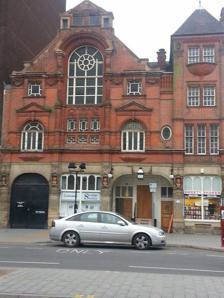
Building: Leicester Secular Hall
Country: United Kingdom
Year built: 1881
52°38′10.77″N 1°7′43.97″W / 52.6363250°N 1.1288806°W / 52.6363250; -1.1288806 The Leicester Secular Hall in 2015. Building in Leicester,  UK. Leicester Secular Hall General information Architectural style Free Flemish Renaissance Address The Secular Hall, 75 Humberstone Gate, Leicester, LE1 1WB, UK. Coordinates 52°38′11″N 1°07′44″W / 52.636325°N 1.128842°W / 52.636325; -1.128842 Current tenants Leicester Secular Society Opened 1881 Client Leicester Secular Hall Co. Ltd; Leicester Secular Society Owner Leicester Secular Society Design and construction Architect(s) W. Larner Sugden Leicester Secular Hall is a Grade II listed building in Leicester , England. It was built in 1881 for the city's Secular Society . The Leicester Secular Hall Co. Ltd was formed for its construction. The lead shareholder was Josiah Gimson , an engineer and councillor. Ownership of the Hall subsequently passed to the Leicester Rationalist Trust . The building is located in the centre of Leicester at 73 and 75 Humberstone Gate. It was designed by W Larner Sugden of Leek, Staffordshire . The frontage contains five busts depicting, in chronological order, Socrates , Jesus , Voltaire , Thomas Paine , and Robert Owen . History It was claimed by F.J. Gould that the building of the hall was proposed in 1872 after George Holyoake (who coined the word " secularism ") was refused the use of a public room for a lecture. However, Ned Newitt argues there is no evidence to support this claim; secularist had also meet regularly in public halls in Leicester since 1868 without issue. Instead, Newitt suggest the inspiration came from articles Holyoake published in 1871 where he laid out plans  for a series of Secular Halls across the country. Leicester secularists liked the idea and thought it would attract public interest. The hall was opened on Sunday 6 March 1881. Josiah Gimson, Charles Bradlaugh and Annie Besant gave speeches. Edward Aveling , George Bernard Shaw and William Morris are among the many radical thinkers who have spoken there. Architecture The Secular Hall was designed by William Larner Sugden (1850-1901). Sugden was a Secularist and was chosen by Josiah Gimson. Sugden had worked for his father, also an architect, in Leek where he had encountered the ideas of William Morris (Morris was studying textile dyeing in Leek during the 1870s). Sugden's designs are described as 'Free Flemish Renaissance' in the Historic England listing. Non-Gothic styles, like Queen Anne, had been used for Leicester civic buildings in this period to distinguish them from the buildings of the established Anglican Church. Current plans The ground floor was partially refurbished and accessible toilets installed in 2013 funded by the members of Leicester Secular Society and Biffa . There are ambitious plans, with assistance from Heritage Lottery Fund grants, to fully refurbish the building to meet modern standards, including disabled access to the upper floors. [ needs update ] References ^ a b c "THE SECULAR HALL, Non Civil Parish - 1074752 | Historic England" . historicengland.org.uk . ^ Newitt, Ned (2022). The Secular Hall: a History . Leicester: Leicester Pioneer Press. p. 8. ISBN 9780955282577 . ^ Newitt, Ned (2022). The Secular Hall: a History . Leicester: Leicester Pioneer Press. pp. 8– 10. ISBN 9780955282577 . ^ Newitt, Ned (2022). The Secular Hall: a History . Leicester: Leicester Pioneer Press. pp. 29– 30. ISBN 9780955282577 . ^ a b Newitt, Ned (2022). The Secular Hall: a History . Leicester Pioneer Press. p. 13. ISBN 9780955282577 . External links Leicester Secular Society